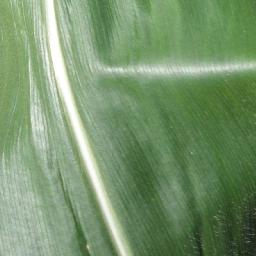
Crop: corn
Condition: (maize)_healthy